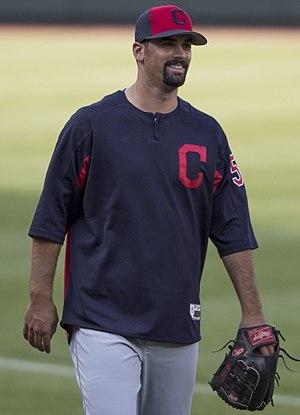
Shawn Michael Armstrong est un lanceur de relève droitier des Indians de Cleveland de la Ligue majeure de baseball.